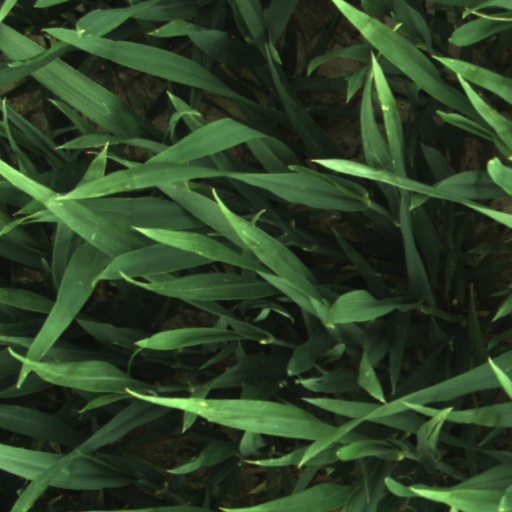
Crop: wheat